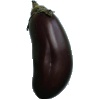
Label: Eggplant 1